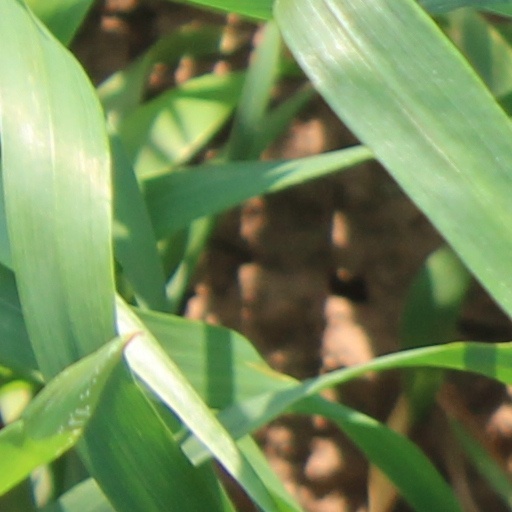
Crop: wheat